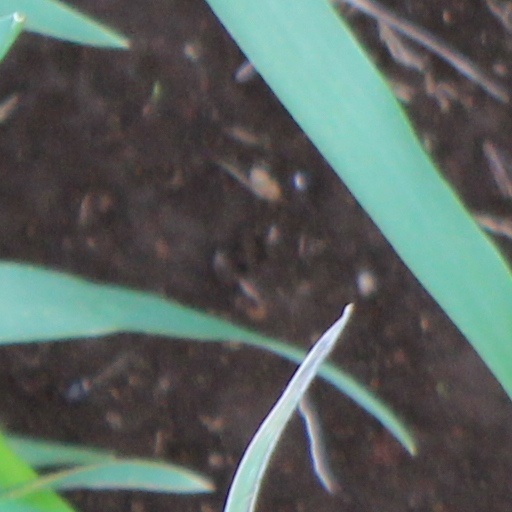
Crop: wheat